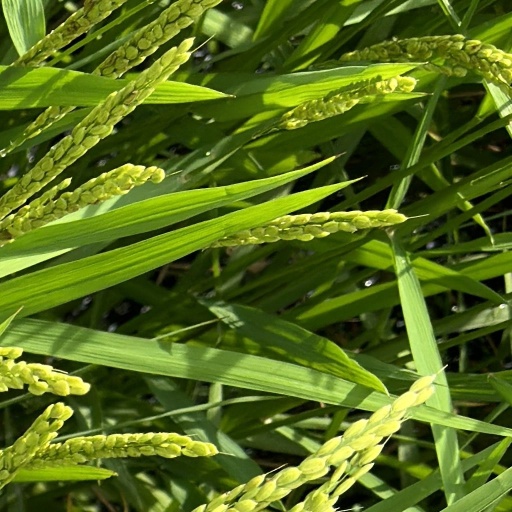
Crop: rice